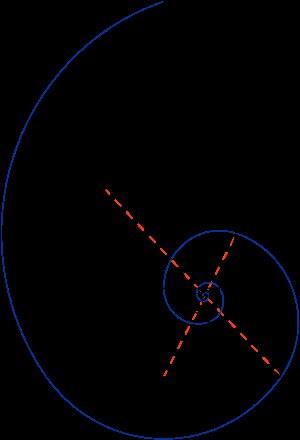
Un triangle d'or ou triangle sublime est un triangle isocèle dans lequel le rapport de la longueur du côté double à la longueur du côté-base est le nombre d'or :